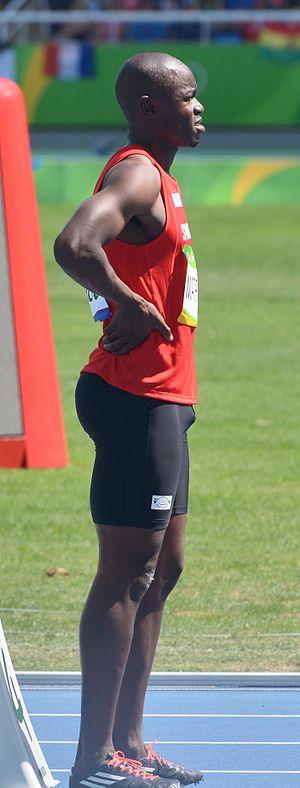
Séries du 200m Homme aux JO de Rio 2016
Sibusiso Bruno Matsenjwa est un athlète du Swaziland, spécialiste du sprint.